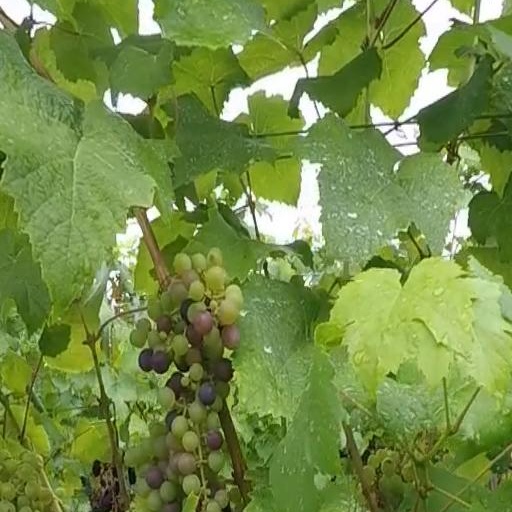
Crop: grape